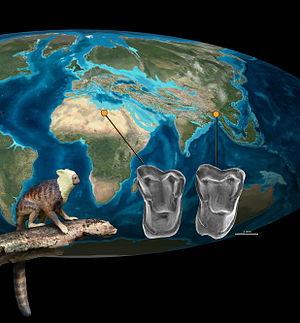
Les Afrotarsiidae sont une famille éteinte de Primates haplorrhiniens, dont les représentants vivaient en Asie du Sud-Est et en Afrique du Nord durant l'Éocène supérieur et l'Oligocène inférieur. Les paléoprimatologues hésitent entre placer cette famille dans un infra-ordre archaïque dénommé Eosimiiformes, comparable aux Tarsiiformes, ou la considérer comme une famille basale des Simiiformes, groupe plus connu sous le nom de singes. Les espèces de cette famille, tout comme les Eosimiidae, sont de très petite taille.